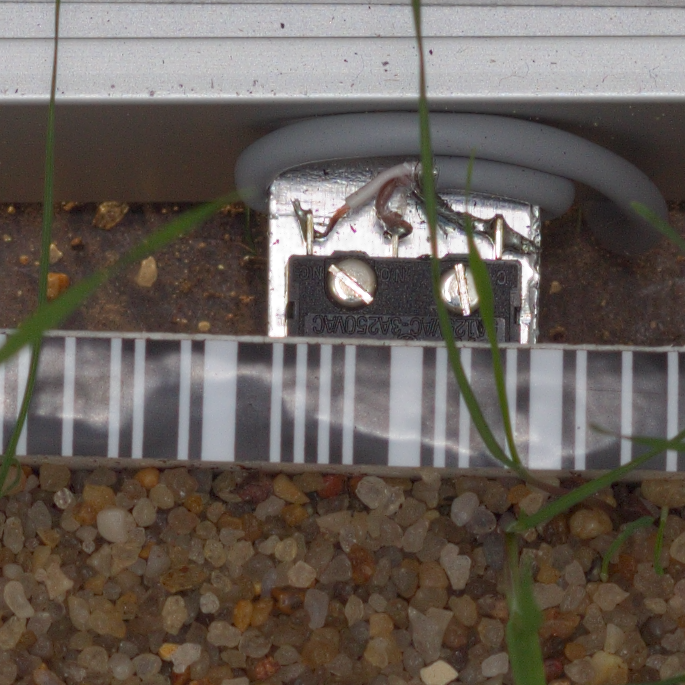
Label: black_grass